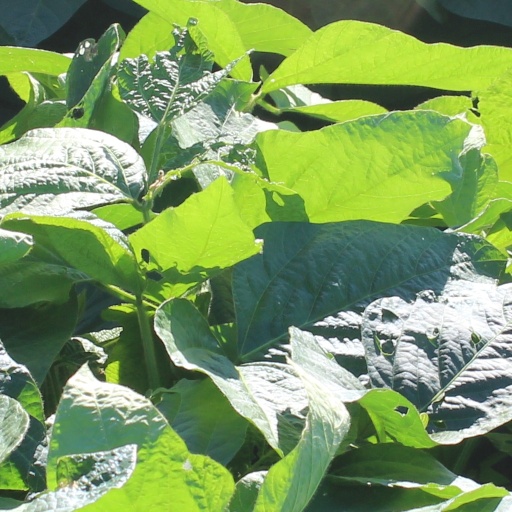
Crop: soybean